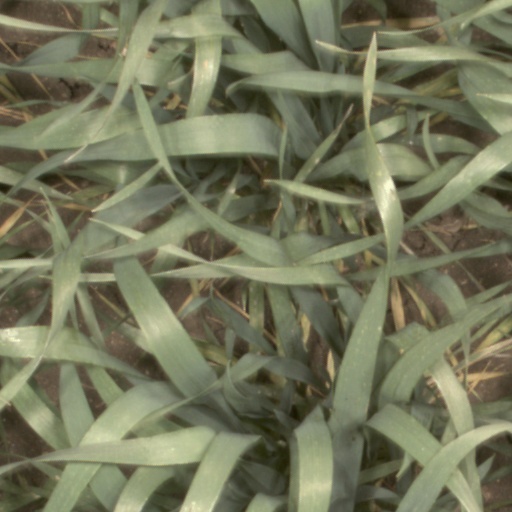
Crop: wheat